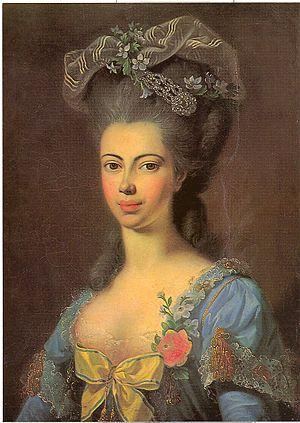
Julienne de Hesse-Philippsthal, est une comtesse de Schaumbourg-Lippe, et épousa en 1780, Philippe II de Schaumbourg-Lippe. Elle a servi comme régente de Schaumbourg-Lippe, pendant la minorité de son fils de 1787 à 1799.